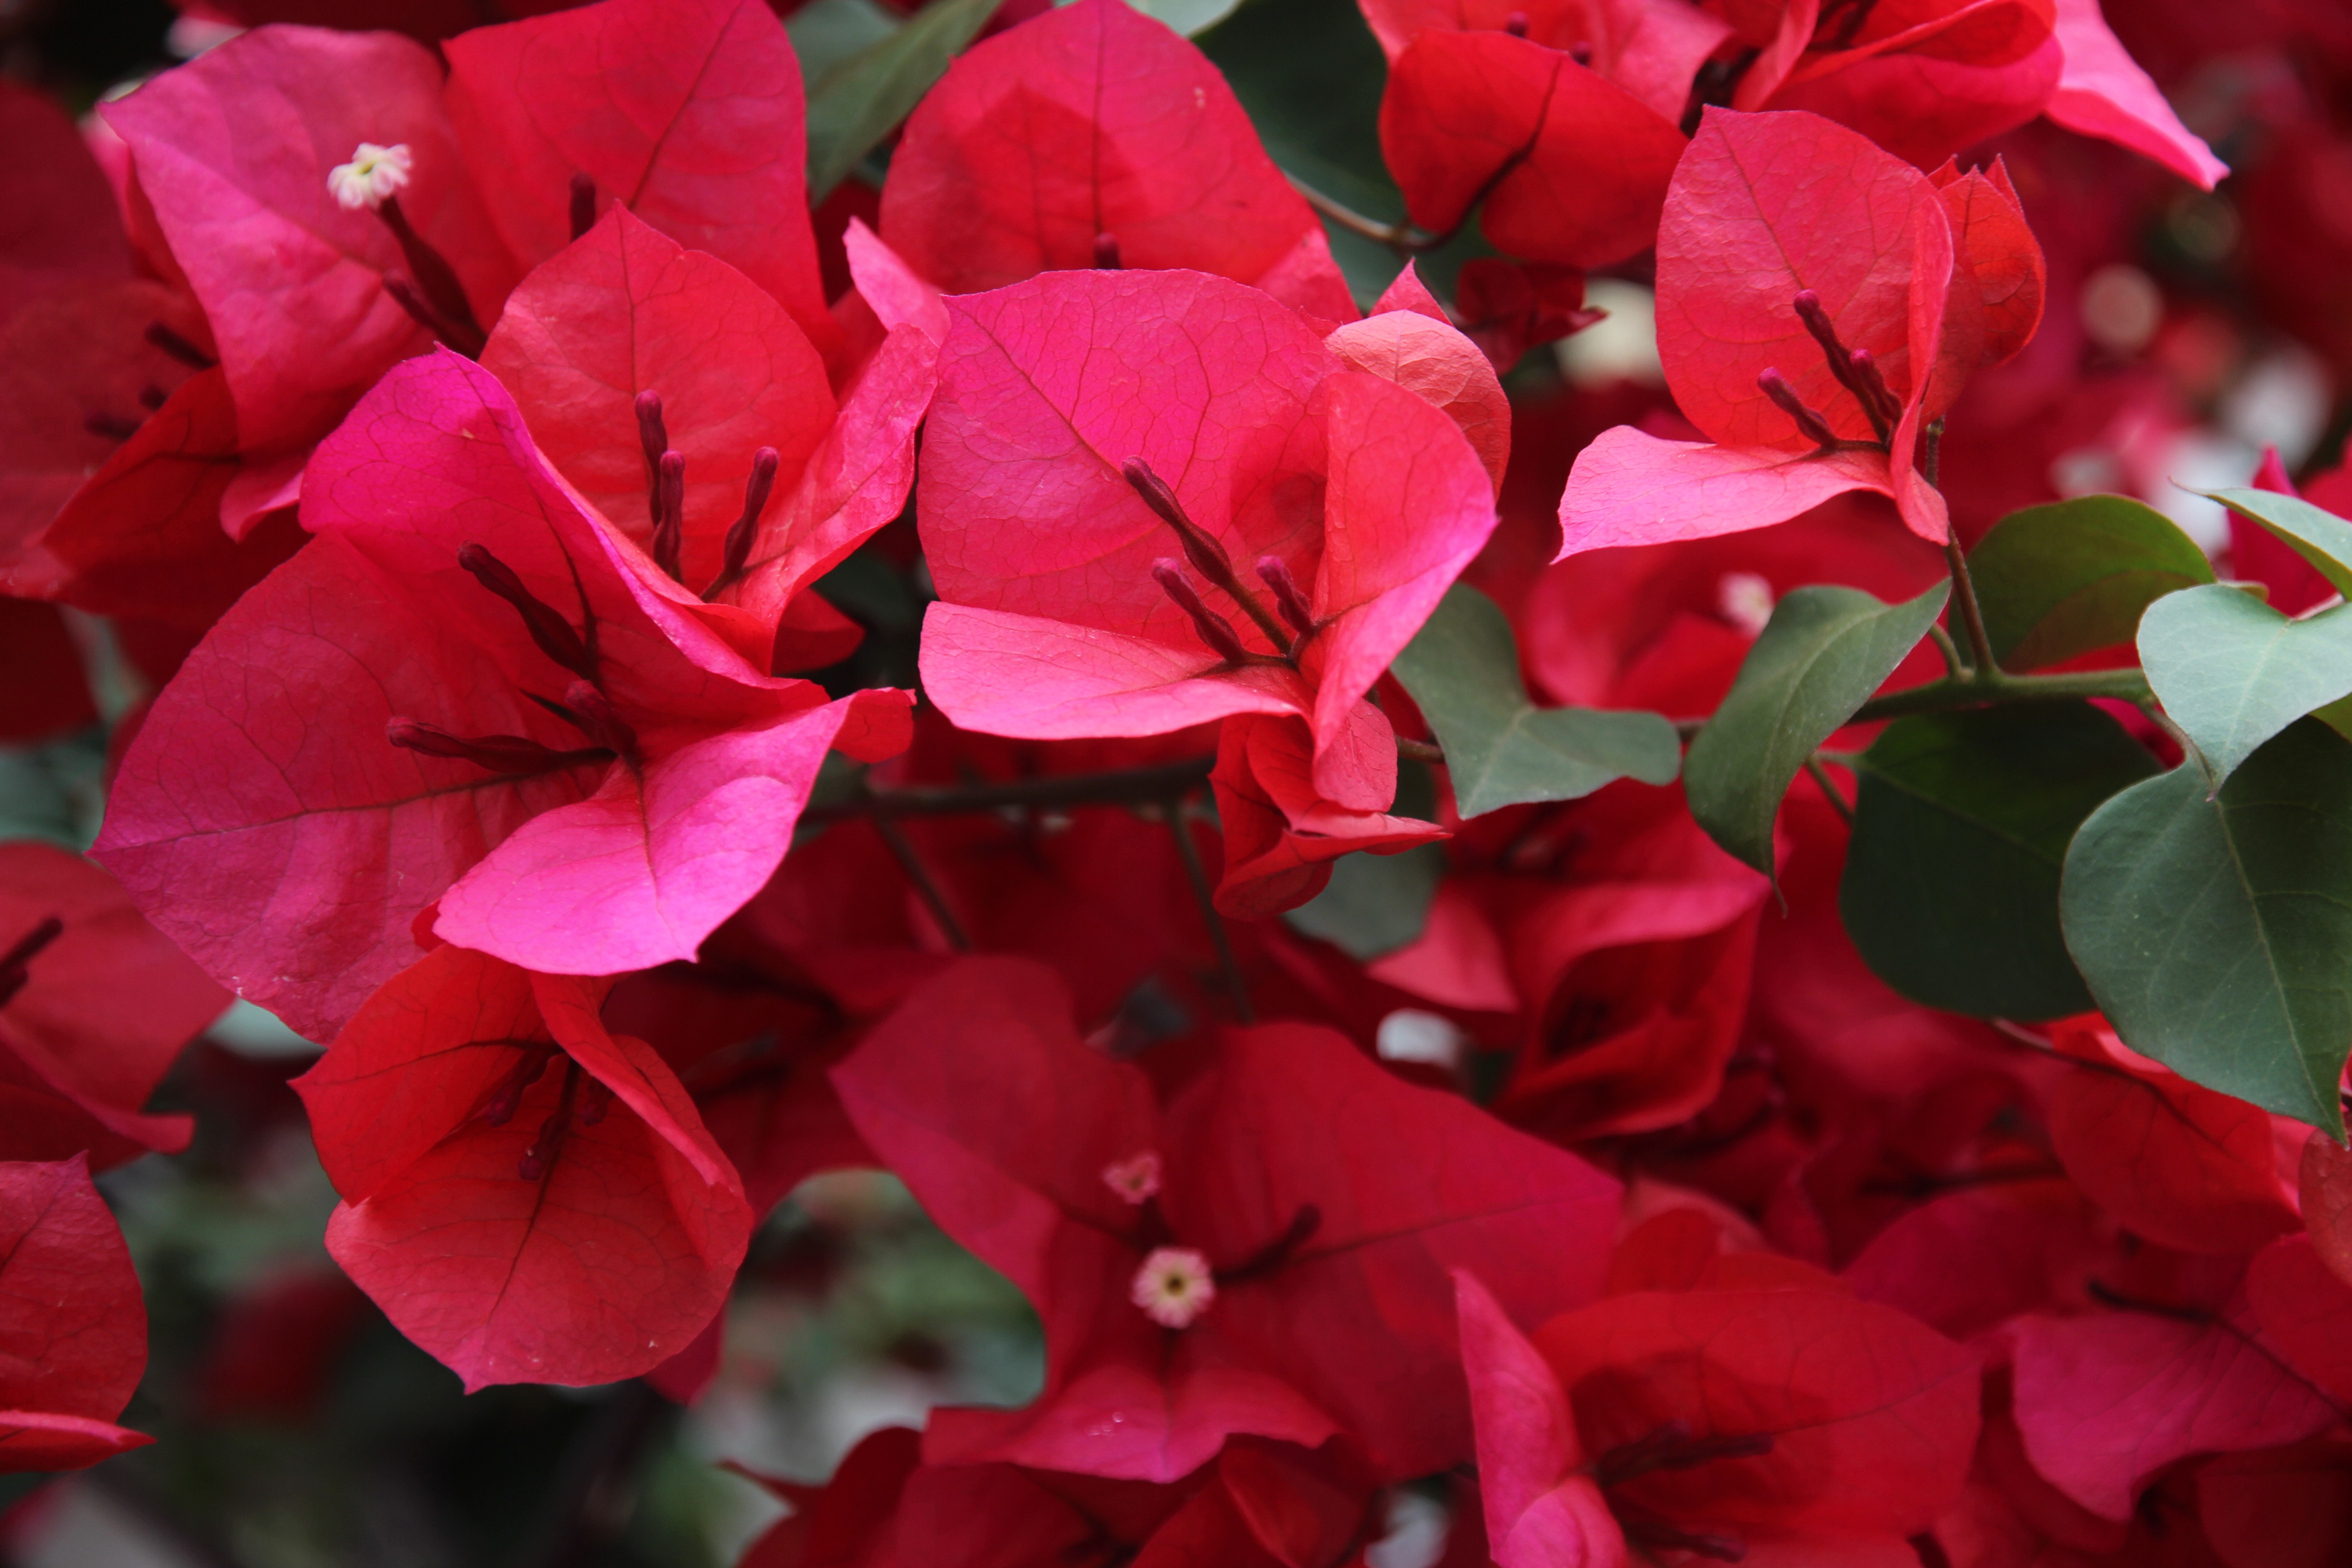
nature, plant, leaf, flower, petal, bloom, red, pink, flora, shrub, macro photography, bouganville, flowering plant, busy lizzie, annual plant, land plant